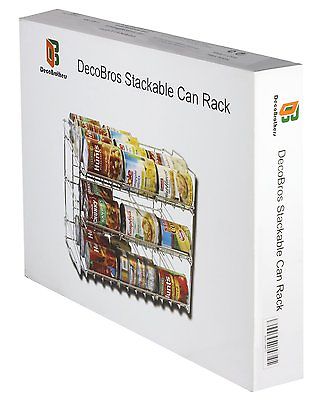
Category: cabinet